50–40–90 club

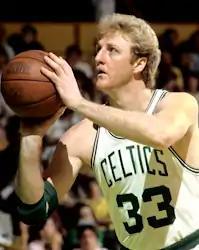
Larry Bird, the first player to accomplish the 50–40–90 achievement, and one of three players to achieve the feat in multiple seasons.

The 50–40–90 season has only been a possibility since the introduction of the three-point field goal in the 1979–80 NBA season.